Candide (operetta)

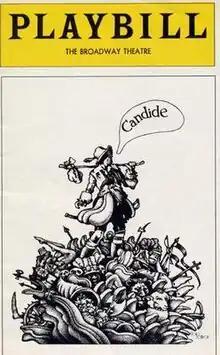
Playbill from 1974 revival

Candide is an operetta with music composed by Leonard Bernstein and lyrics primarily by the poet Richard Wilbur, based on the 1759 novella of the same name by Voltaire. Other contributors to the text were John Latouche, Dorothy Parker, Lillian Hellman, Stephen Sondheim, John Mauceri, John Wells, and Bernstein himself. Maurice Peress and Hershy Kay contributed orchestrations.